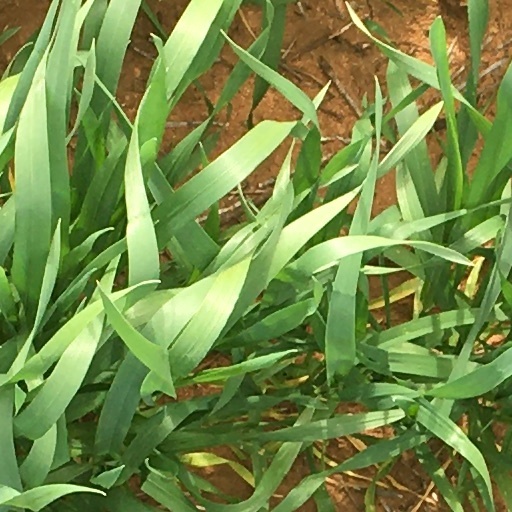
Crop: wheat